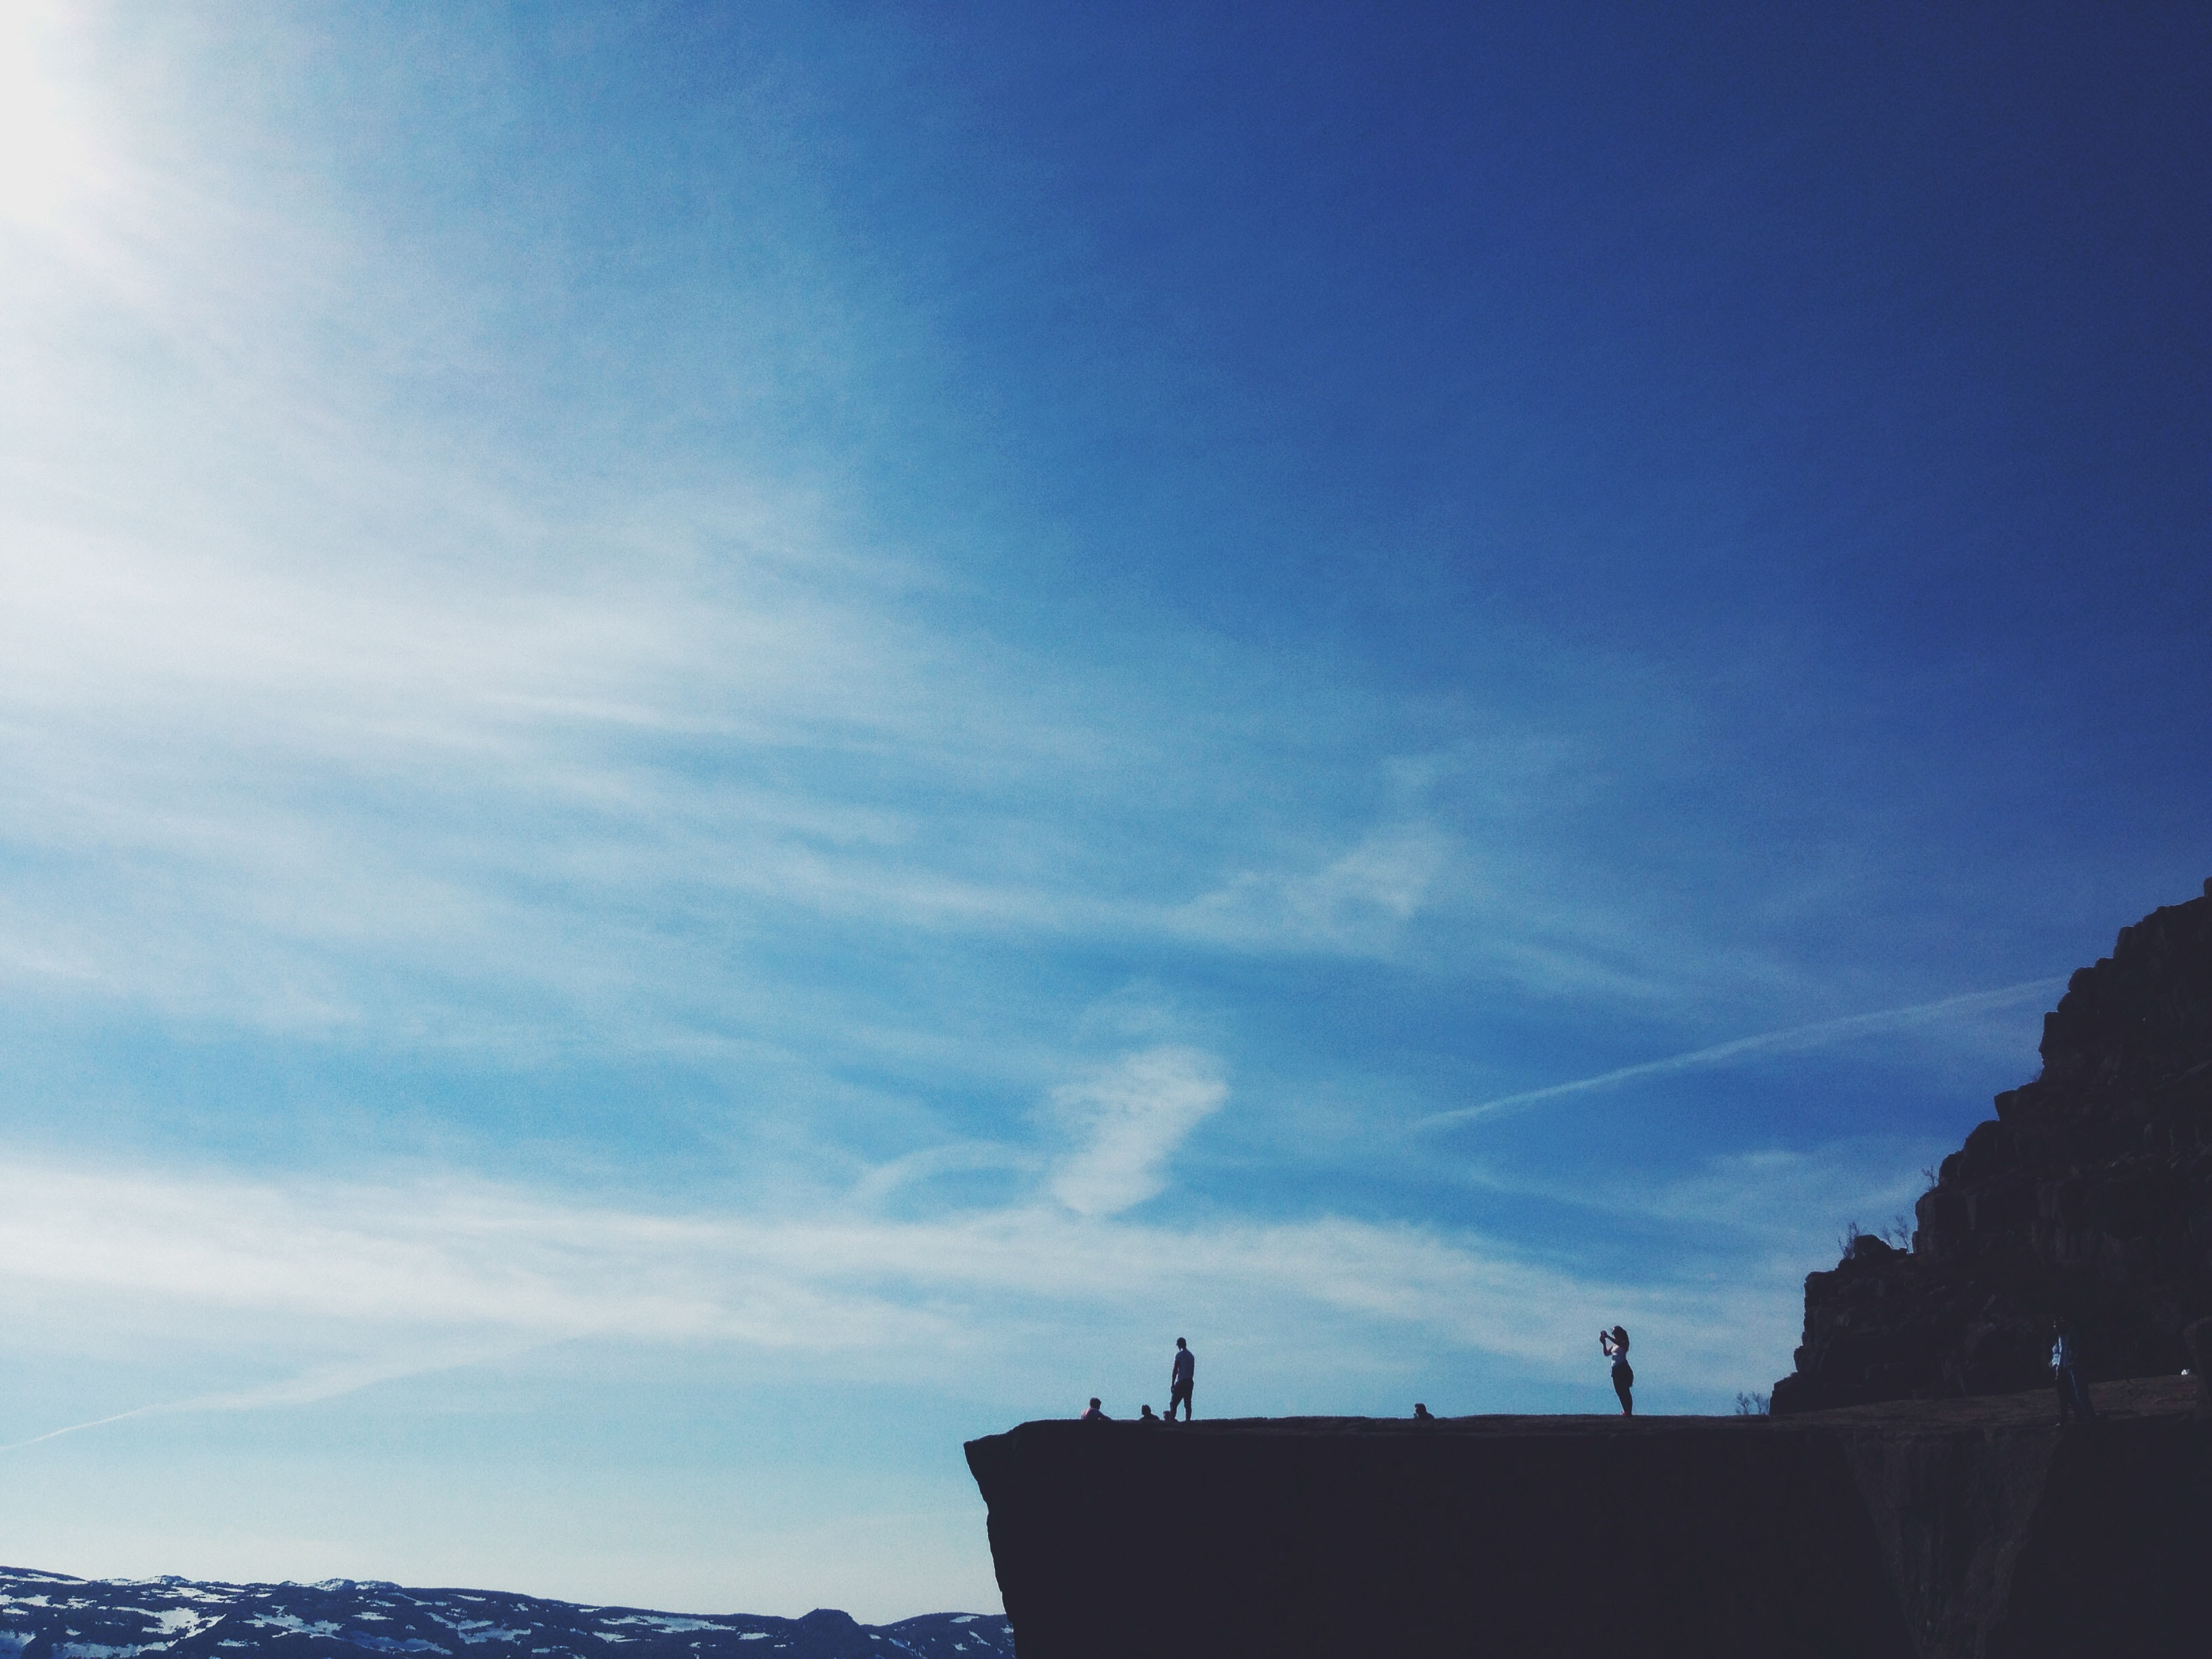
sky, blue, cloud, daytime, horizon, atmosphere, morning, mountain, ocean, winter, tree, cumulus, sea, meteorological phenomenon, sunlight, calm, architecture, landscape, evening, photography, roof, city, house, plant, hill, mountain range